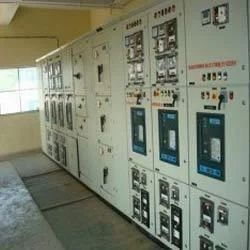
Label: Panel_Erection